Jean-Louis Salager

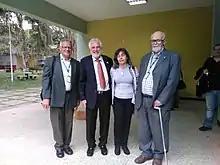
Professor Jean-Louis Salager (right)

Jean-Louis Salager was born in Montpellier, France, on May 22, 1944. He obtained the titles of BSc. in chemistry (1966) and chemical engineering (1967) at the University of Nancy (France), MSc. in chemical engineering (1970) and PhD in chemical engineering (1975) at the University of Texas (United States) and postdoctorate at the University of Texas (1977–1978). Admitted as assistant professor at the School of Chemical Engineering Universidad de Los Andes, Mérida, Venezuela (1970), where he recently obtained the professor emeritus category. He has supervised over 100 undergraduate and 60 MSc & Dr/PhD dissertations. He has written 20 book chapters and more than 600 articles and communications. He is the second most cited researcher in Venezuelan institutions, according to the Google Scholar Scitations ranking published in 2015.